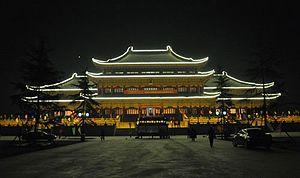
Baguadao 八卦道 ou Baguaisme 八卦教, la Voie des huit trigrammes, désigne un ensemble de sectes chinoises actives dans le Nord de la Chine, issues d’un mouvement né au XVIIᵉ siècle. Certaines étant suspectées d’être anti-Mandchou, le courant fut mis à l’index sous la dynastie Qing. L'une de ses branches fomenta une révolte en 1813.